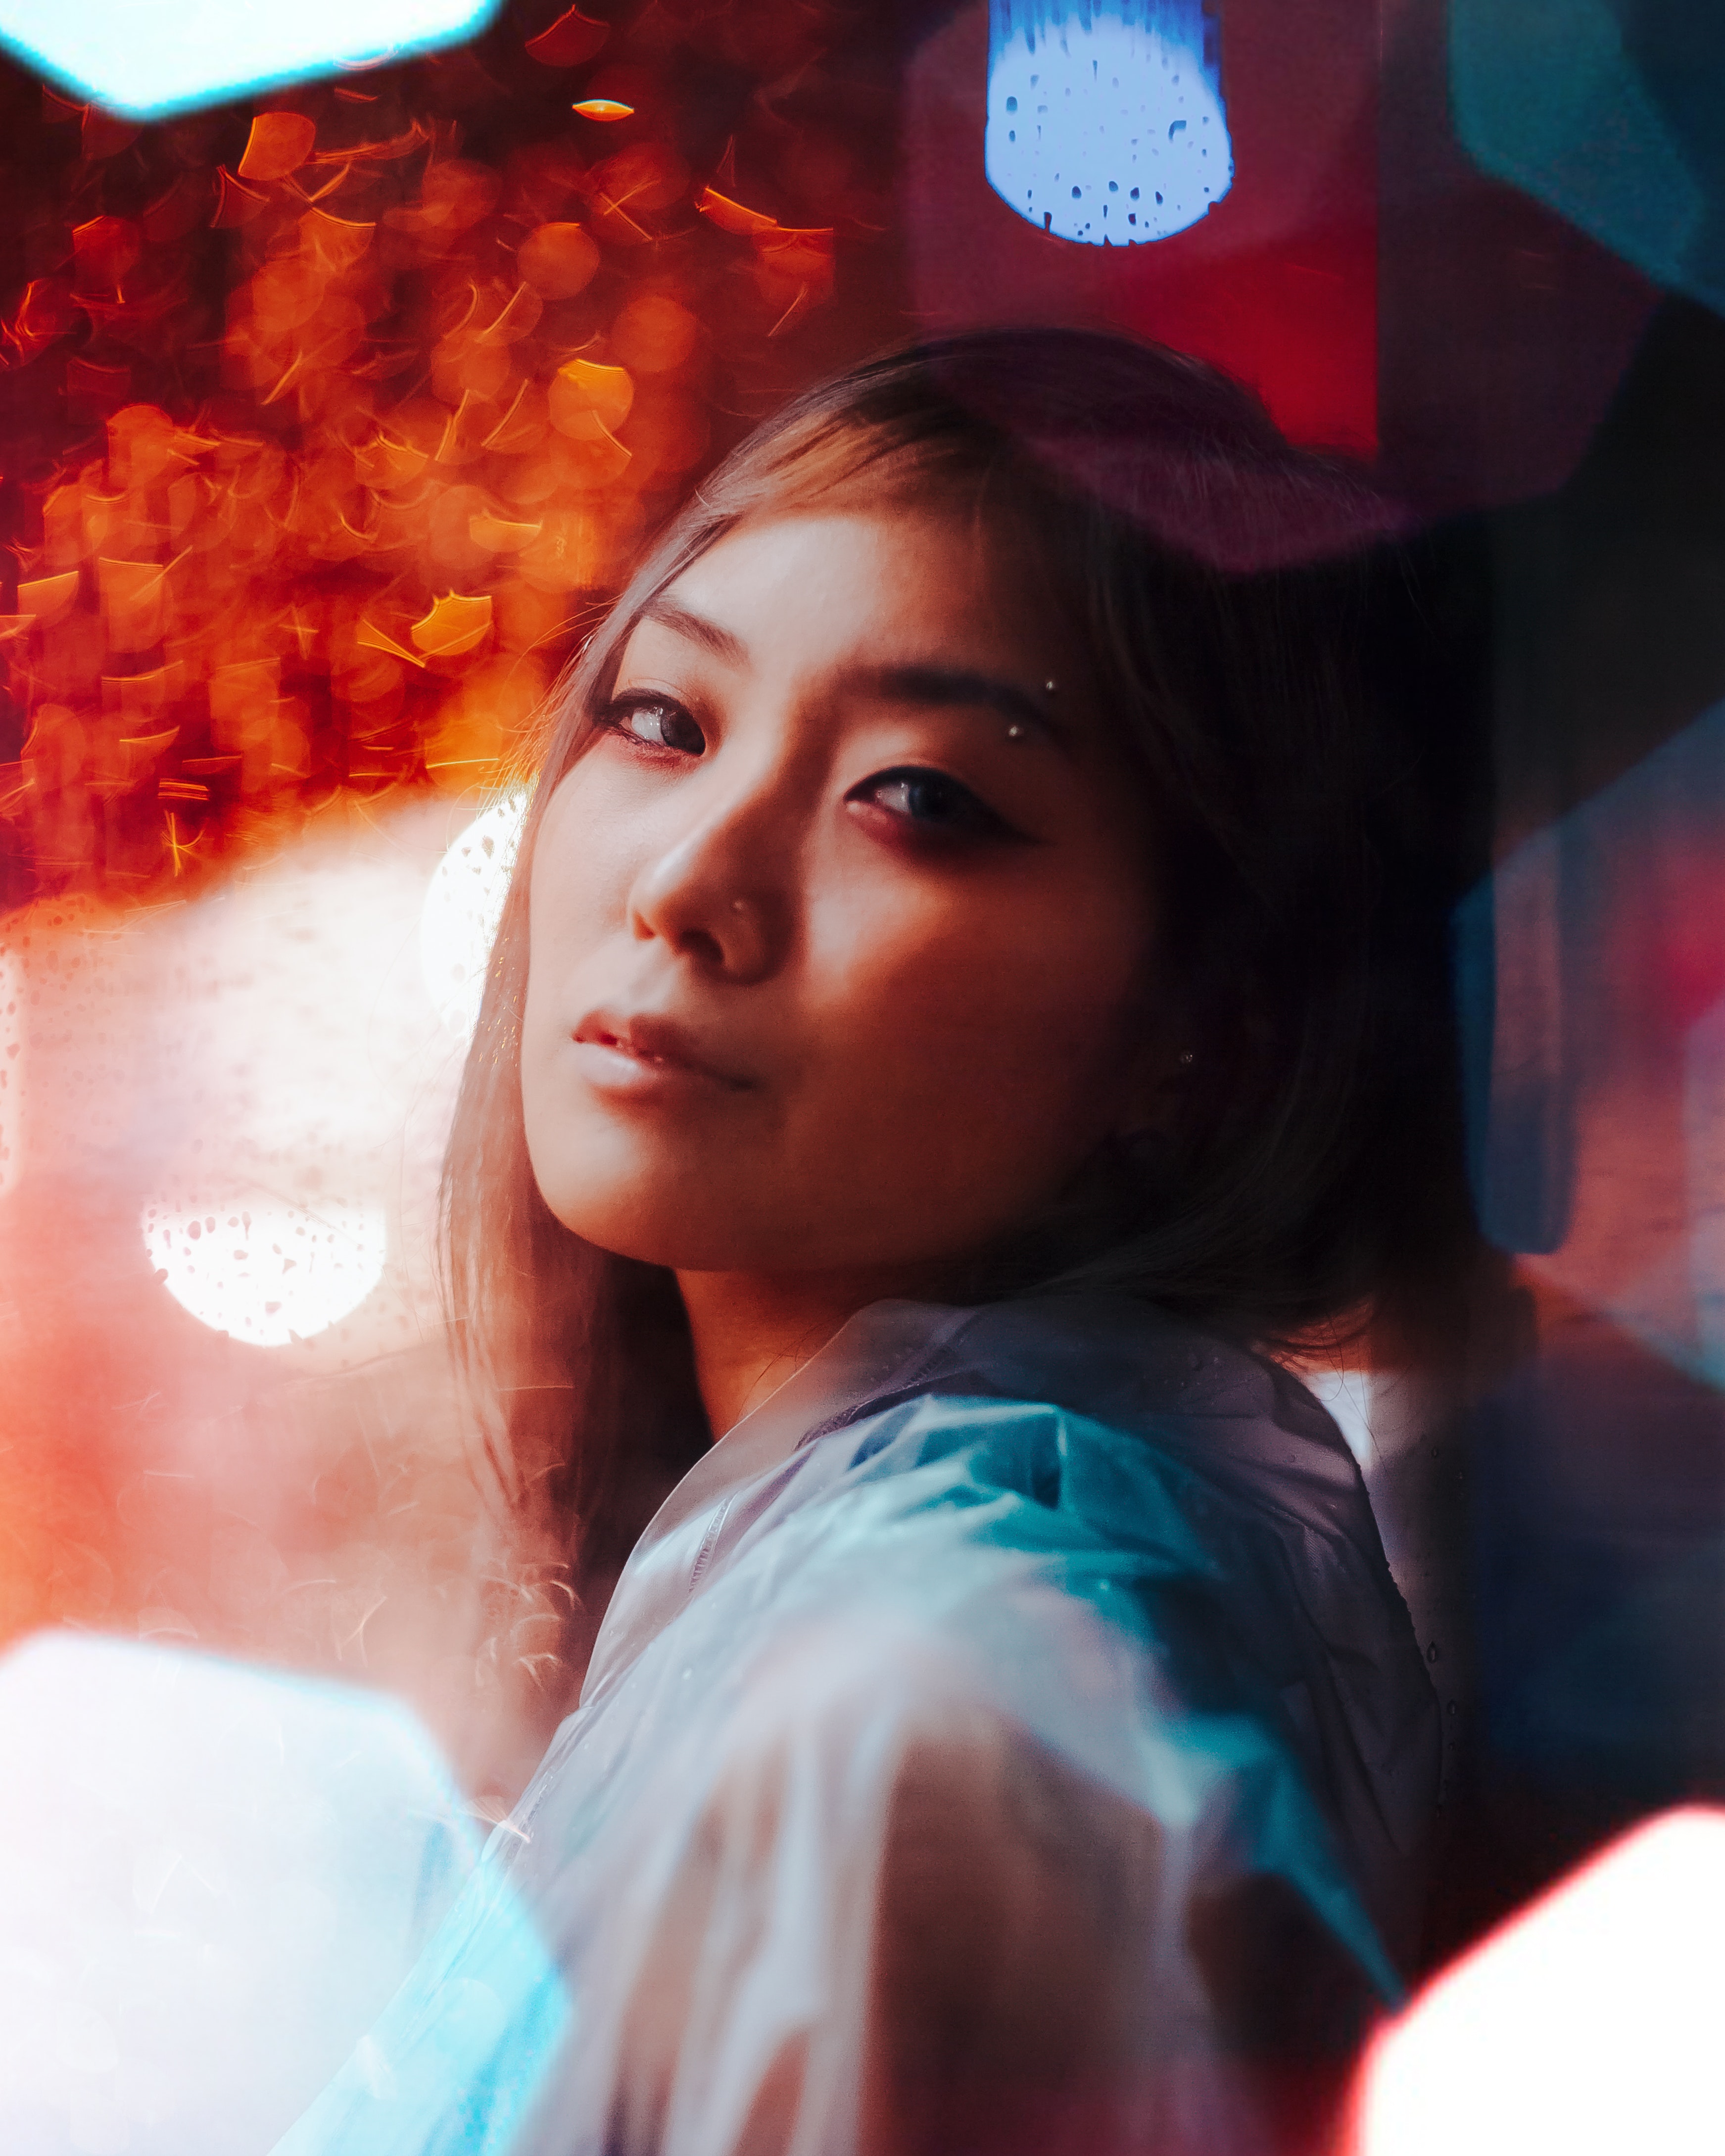
woman, lip, eyelash, flash photography, orange, happy, long hair, electric blue, People in nature, brown hair, magenta, cg artwork, petal, fun, illustration, portrait photography, portrait, hat, coquelicot, red hair, photo shoot